Centralia College

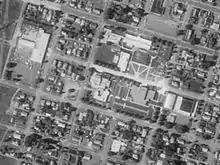
Aerial view of campus

Centralia College opened on September 14, 1925, as the Centralia Junior College as part of an agreement between the University of Washington, Centralia Public Schools, and the Centralia School Board. It was the first junior college to open in the state and preceded the Washington Community and Technical Colleges system. The college received its accreditation from the Northwest Commission on Colleges and Universities in 1948. The first physical campus opened in 1950 with Kemp Hall. Growing from an entrance class of 15 students, the college has an enrollment of 4,803 students in 64 academic programs. The college is affiliated with the private Centralia College Foundation, founded in 1982 by community members, to supplement its public resources.